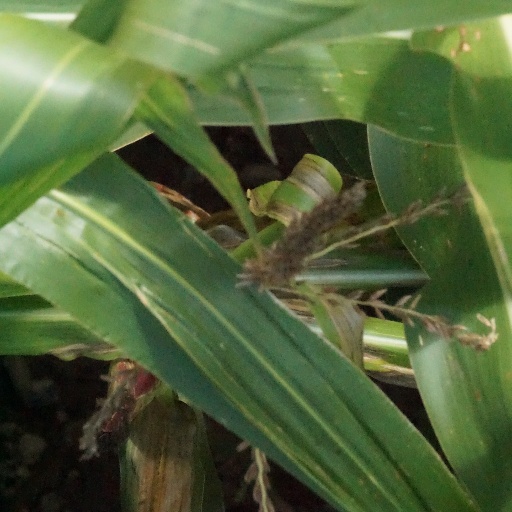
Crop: maize; corn